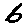
Label: 6